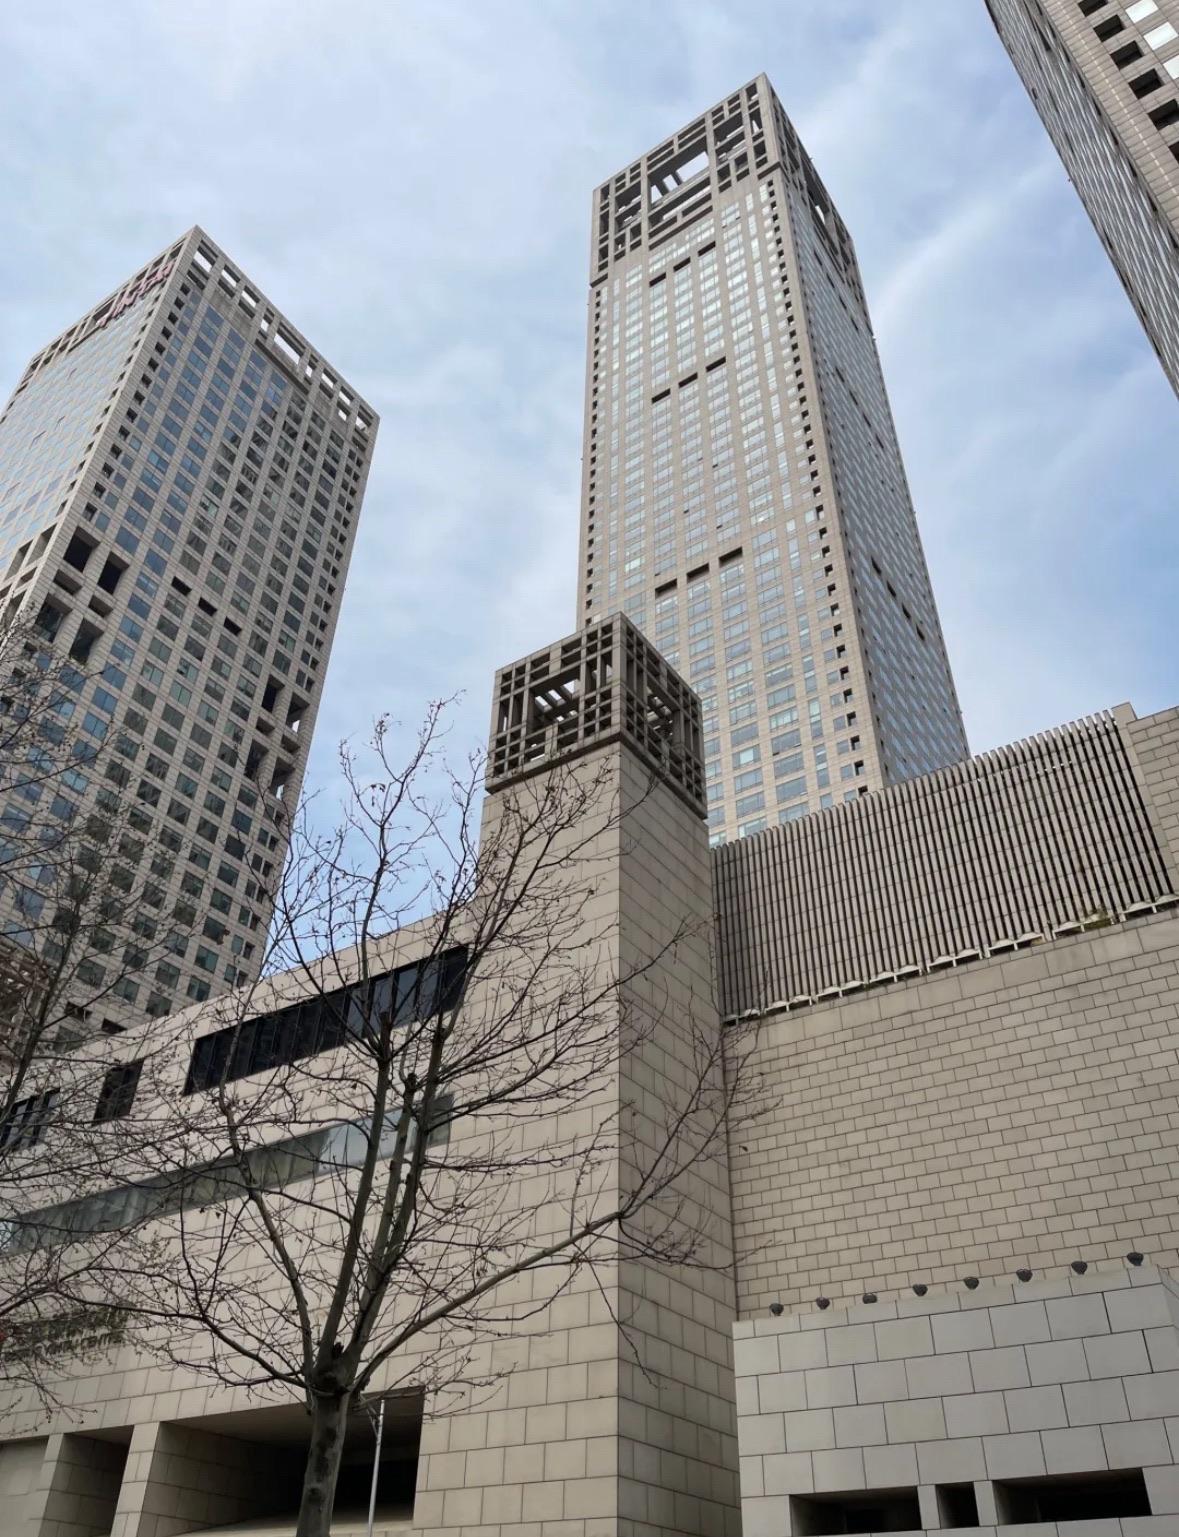
地标名称：北京银泰中心in01
所在城市：北京市·朝阳区